Chris Traynor

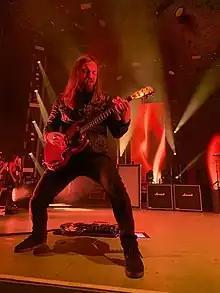
The Greek Theatre, Los Angeles, 2019

While on tour with Helmet, Traynor was noticed by producer Dave Sardy and recommended as a potential new guitarist in 2002 for the British rock band Bush. "He (Sardy) said, 'What are you doing right now?' and I said, 'Nothing'. And he said, 'There's a band that's looking for a guitar player. I'm gonna have them give you a call'. I knew he was working with Slayer so I thought it was Slayer." Bush's original guitarist, Nigel Pulsford, had recently retired to spend more time with his family, and Traynor joined in the middle of the Golden State Tour. "I have to be honest in saying that I wasn't entirely familiar with their catalog. I had known some of their songs and they said, 'Come down and meet us and if we get a vibe from you we'll fly you to Philadelphia'." The tour wrapped in July, and Bush went on pause for a number of years.